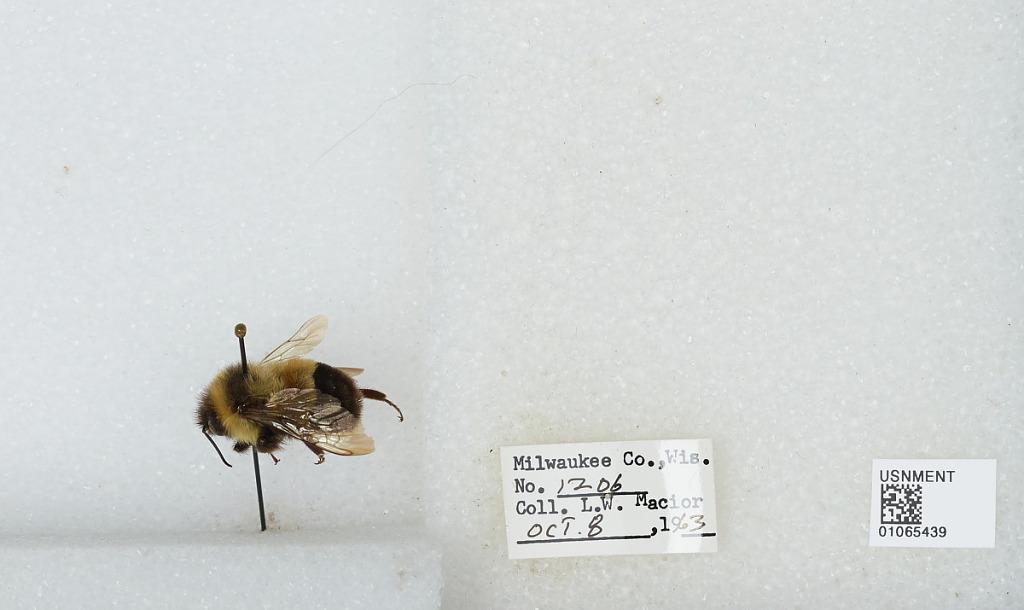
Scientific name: Bombus (Bombus) affinis Cresson
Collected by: L. Macior
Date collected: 1963-10-8
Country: United States
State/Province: Wisconsin
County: Milwaukee
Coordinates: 43, -87.9672